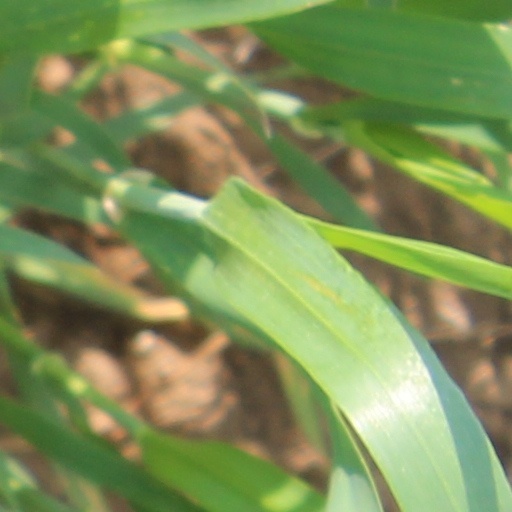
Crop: wheat